Mail tender

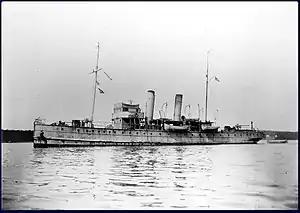
, the mail tender for the Saint Lawrence River, during later military service in WWI

A mail tender is a small steamboat used to carry mail. As a tender it only carries mail for short distances between ship and shore, ferrying it to and from a large mail steamer.